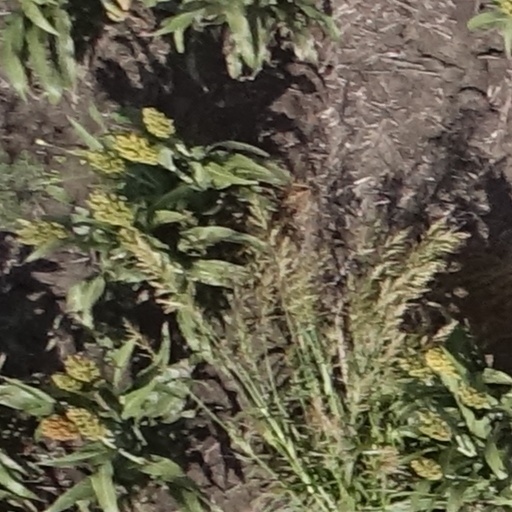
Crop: sorghum